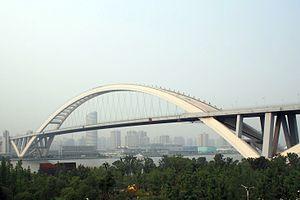
Le pont de Lupu est le pont en arc ayant la deuxième plus grande portée au monde, derrière celle du pont de Chaotianmen, à Chongqing.